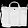
Label: Bag